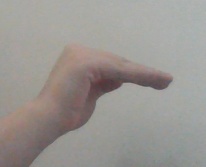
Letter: haa